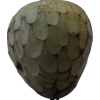
Label: cherimoya